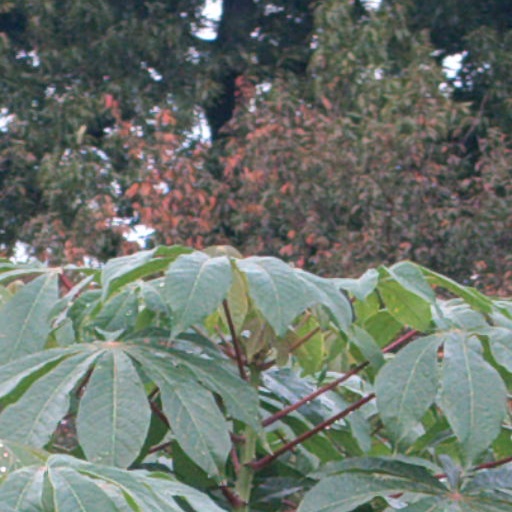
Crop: cassava